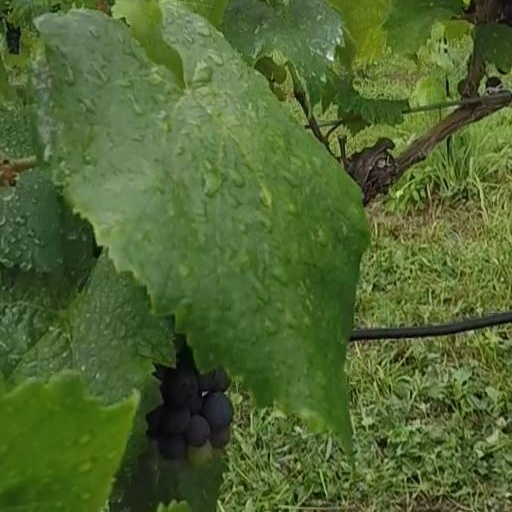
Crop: grape